List of music museums

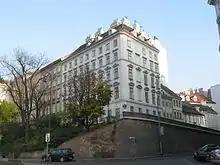
Pasqualati-Haus

dedicated to Johannes Brahms or Joseph Haydn